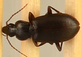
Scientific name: Calathus advena
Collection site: Rocky Mountains NEON (RMNP), plot RMNP_012